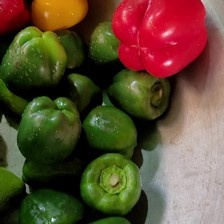
Label: capsicum